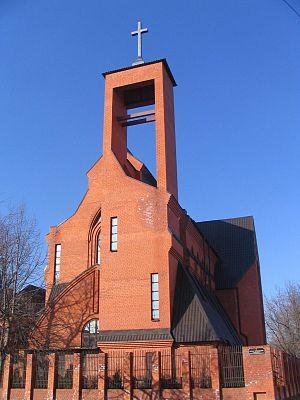
L'église de la Transfiguration du Seigneur est une église catholique située à Tver, appartenant à l'archidiocèse de la Mère de Dieu à Moscou, en Russie, construite de 1994 à 2002.